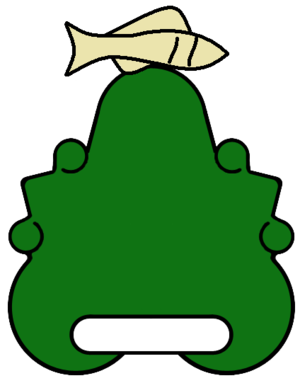
La chute de l'Empire aztèque s’est produite entre 1519 et 1521 lors du conflit qui a opposé l'Empire aztèque aux troupes armées d'Hernán Cortés.
L’État de Michoacán officiellement l’État de Michoacán de Ocampo est un État du Mexique situé sur la côte Pacifique, à peu près au centre du pays. Entouré à l'ouest par les États de Colima et de Jalisco, au nord par Guanajuato et Querétaro, à l'est par l'État de Mexico et au sud-est par le Guerrero, il occupe une surface de 59 928 km². En 2015, il comptait environ 4,6 millions d'habitants. La capitale est Morelia.
Le Royaume tarasque était un État mésoaméricain, couvrant à peu près la zone géographique de l'actuel État mexicain de Michoacán. Au moment de la conquête espagnole, il était du point de vue de la superficie et de la puissance militaire le deuxième État de Mésoamérique après l'Empire aztèque. L'État a été fondé au début du XIVᵉ siècle et a perdu son indépendance au profit des Espagnols en 1530. En 1543, il est devenu officiellement l’État du Michoacán, en référence au nom de l'État tarasque en langue nahuatl. En p'urhépecha, la langue des Tarasques, le nom de l'État était « Iréchecua Tzintzuntzáni », qui signifie « les terres de Tzintzuntzan ».